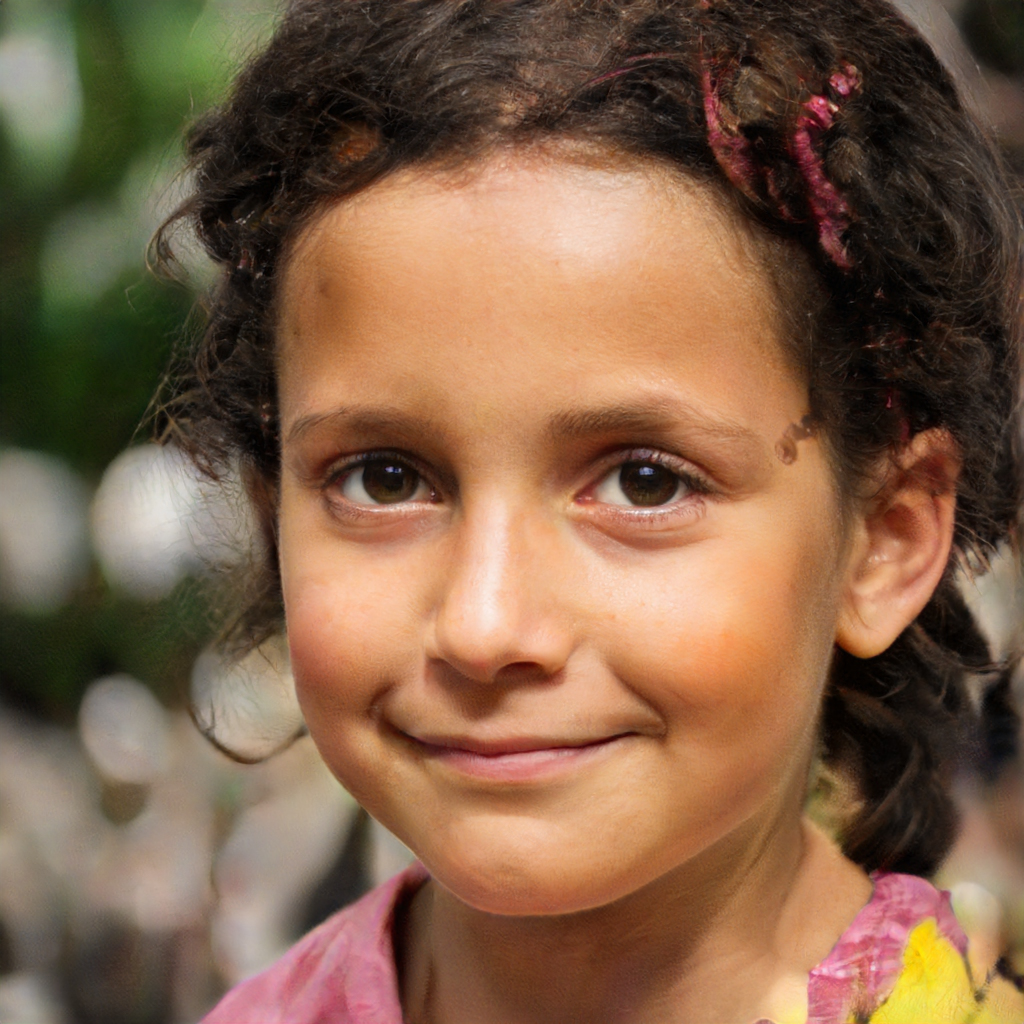
Gender: Female